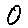
Label: 0